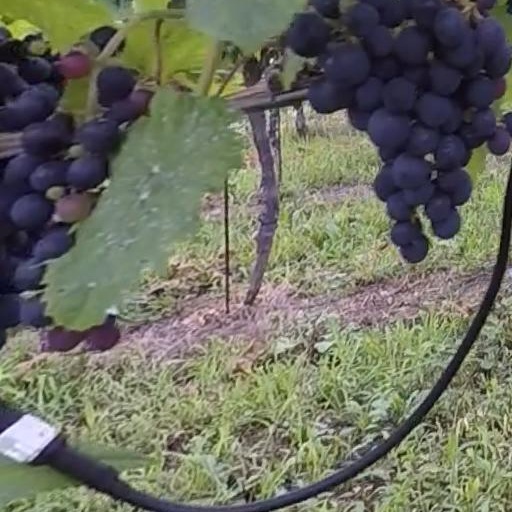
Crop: grape